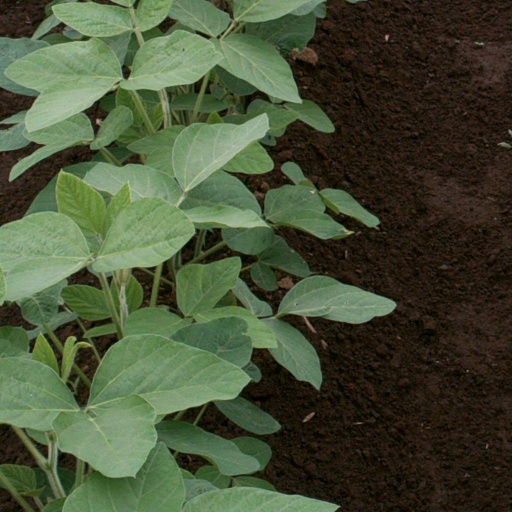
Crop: soybean